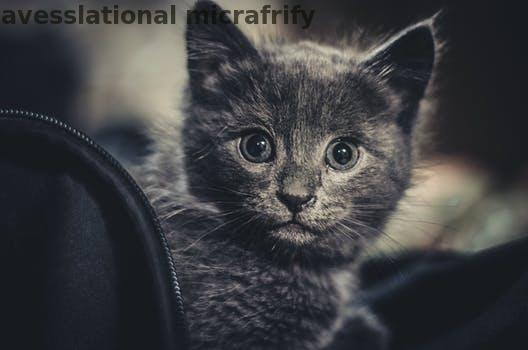
Label: Watermark